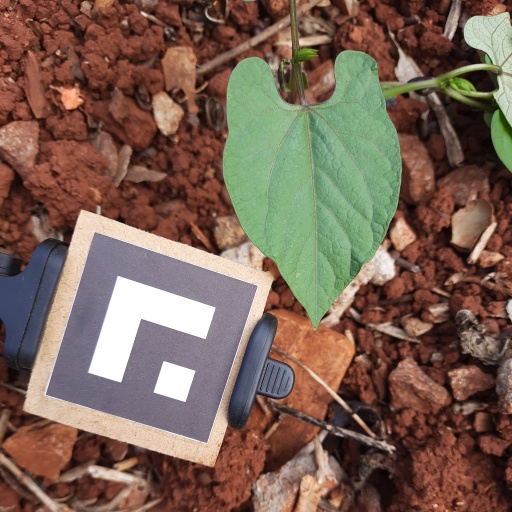
Observations: flat surface, no eating holes, under cloudy sky